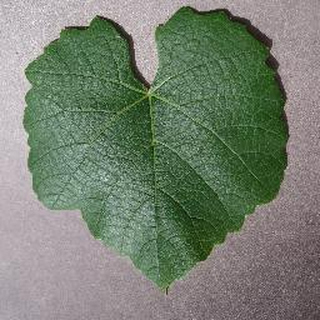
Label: healthy_grape